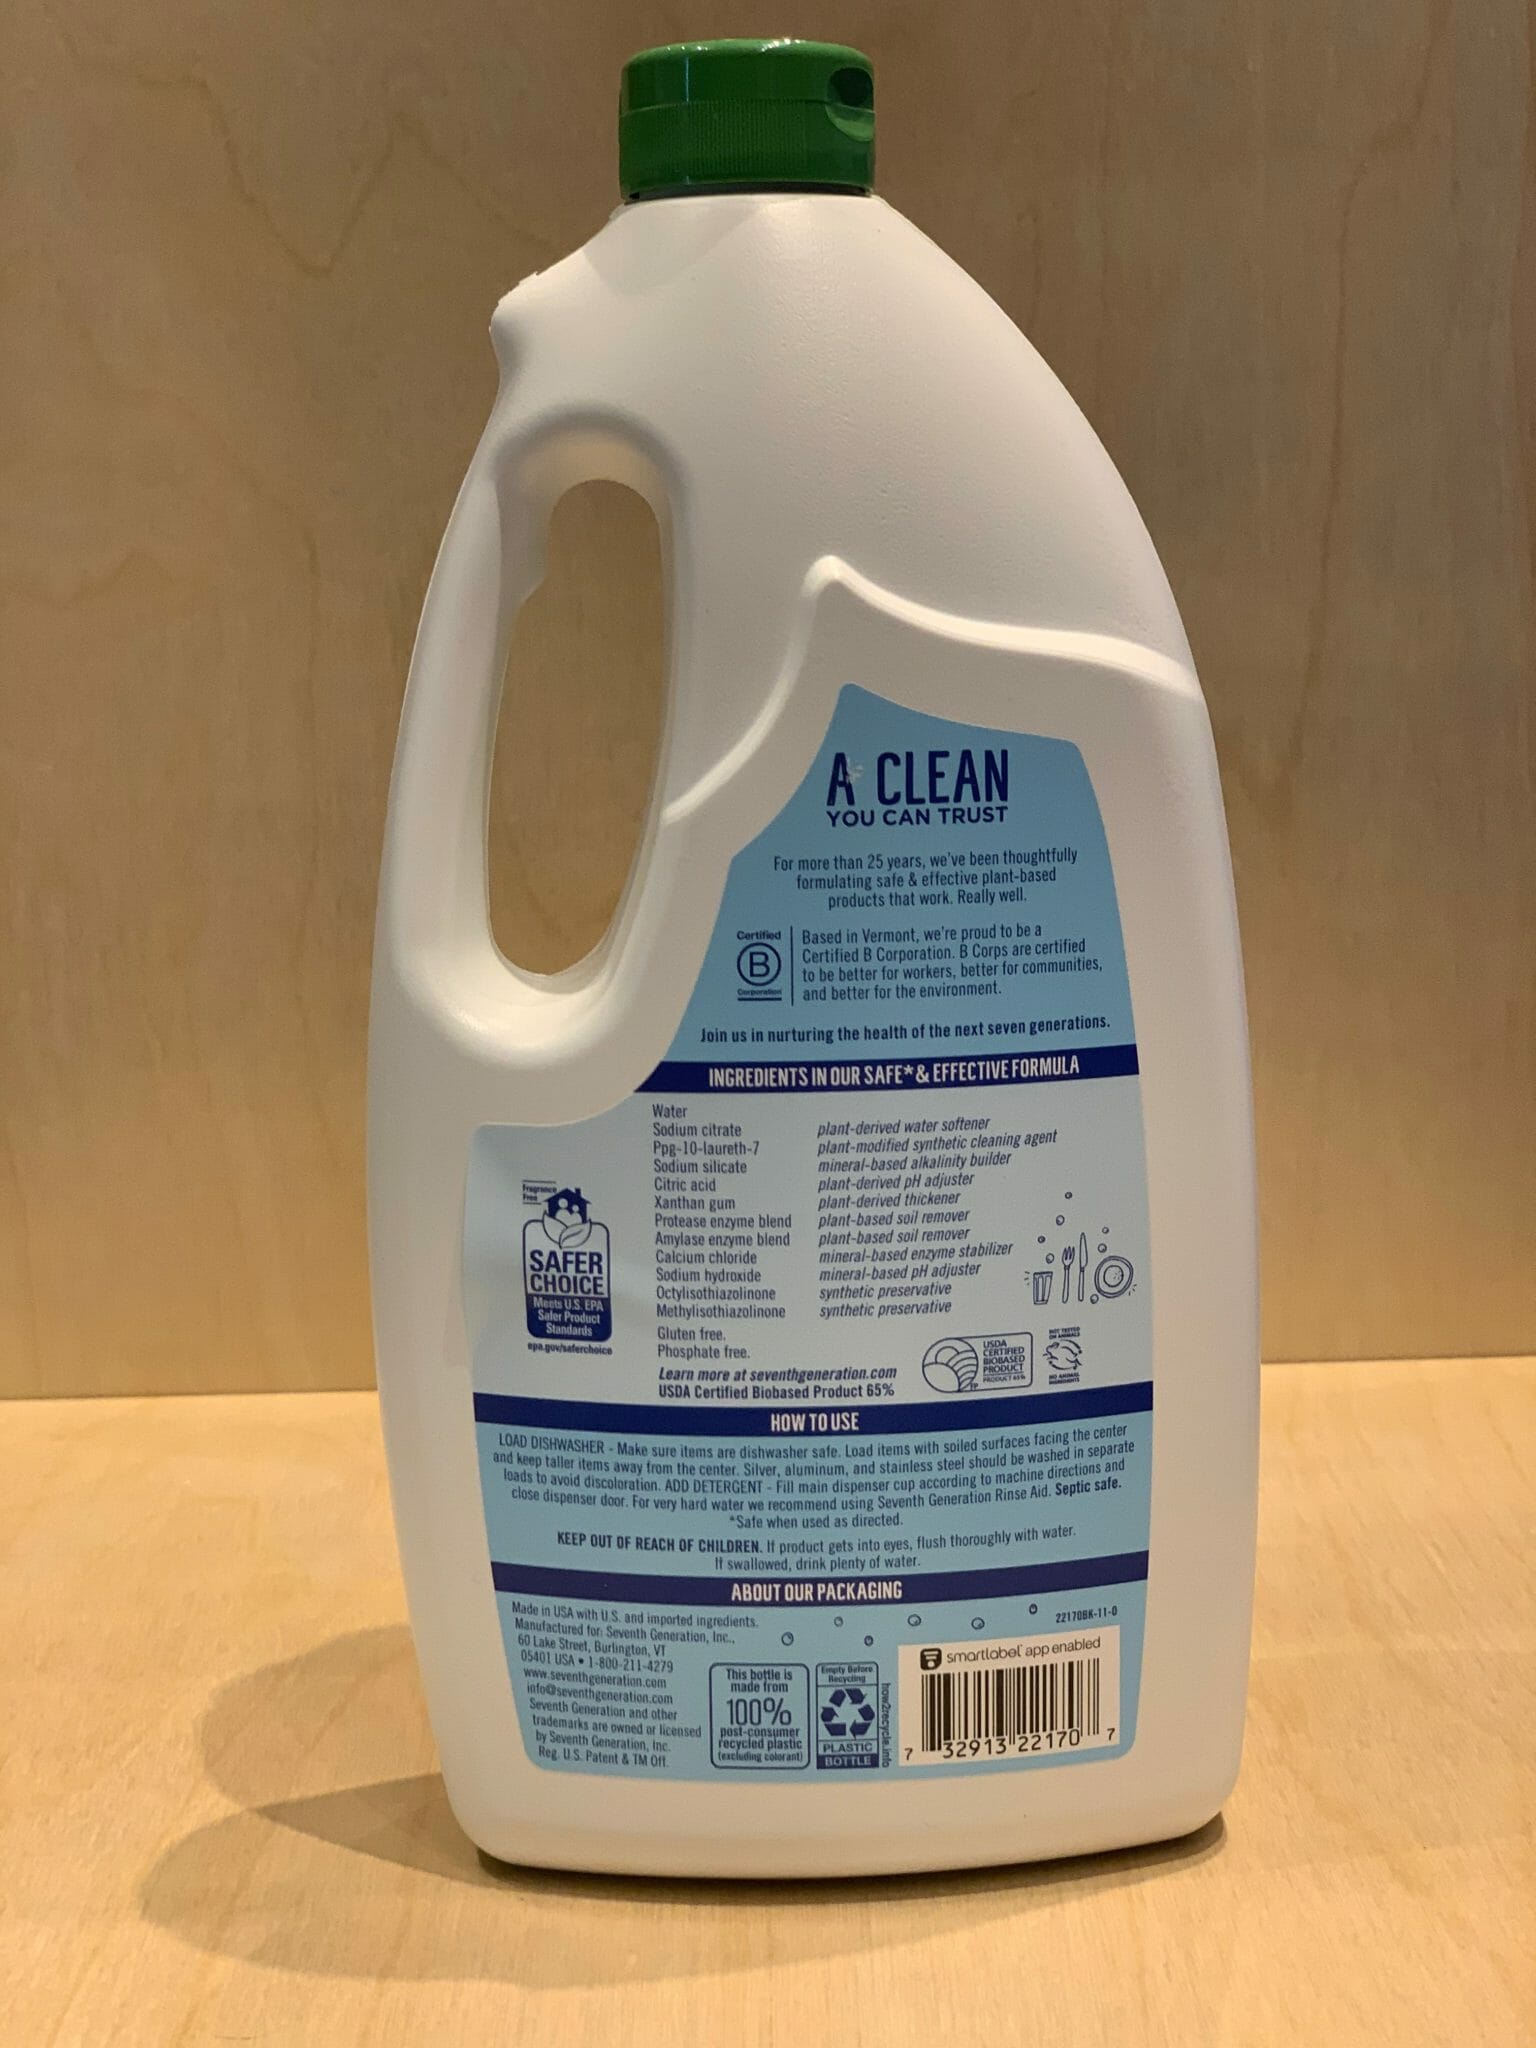
Waste category: plastic